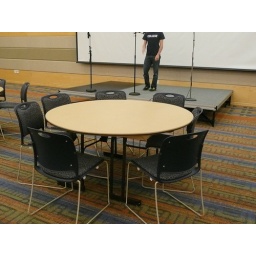
There is usually eight chairs around each table and are spaced evenly from each other and the tables they are around.